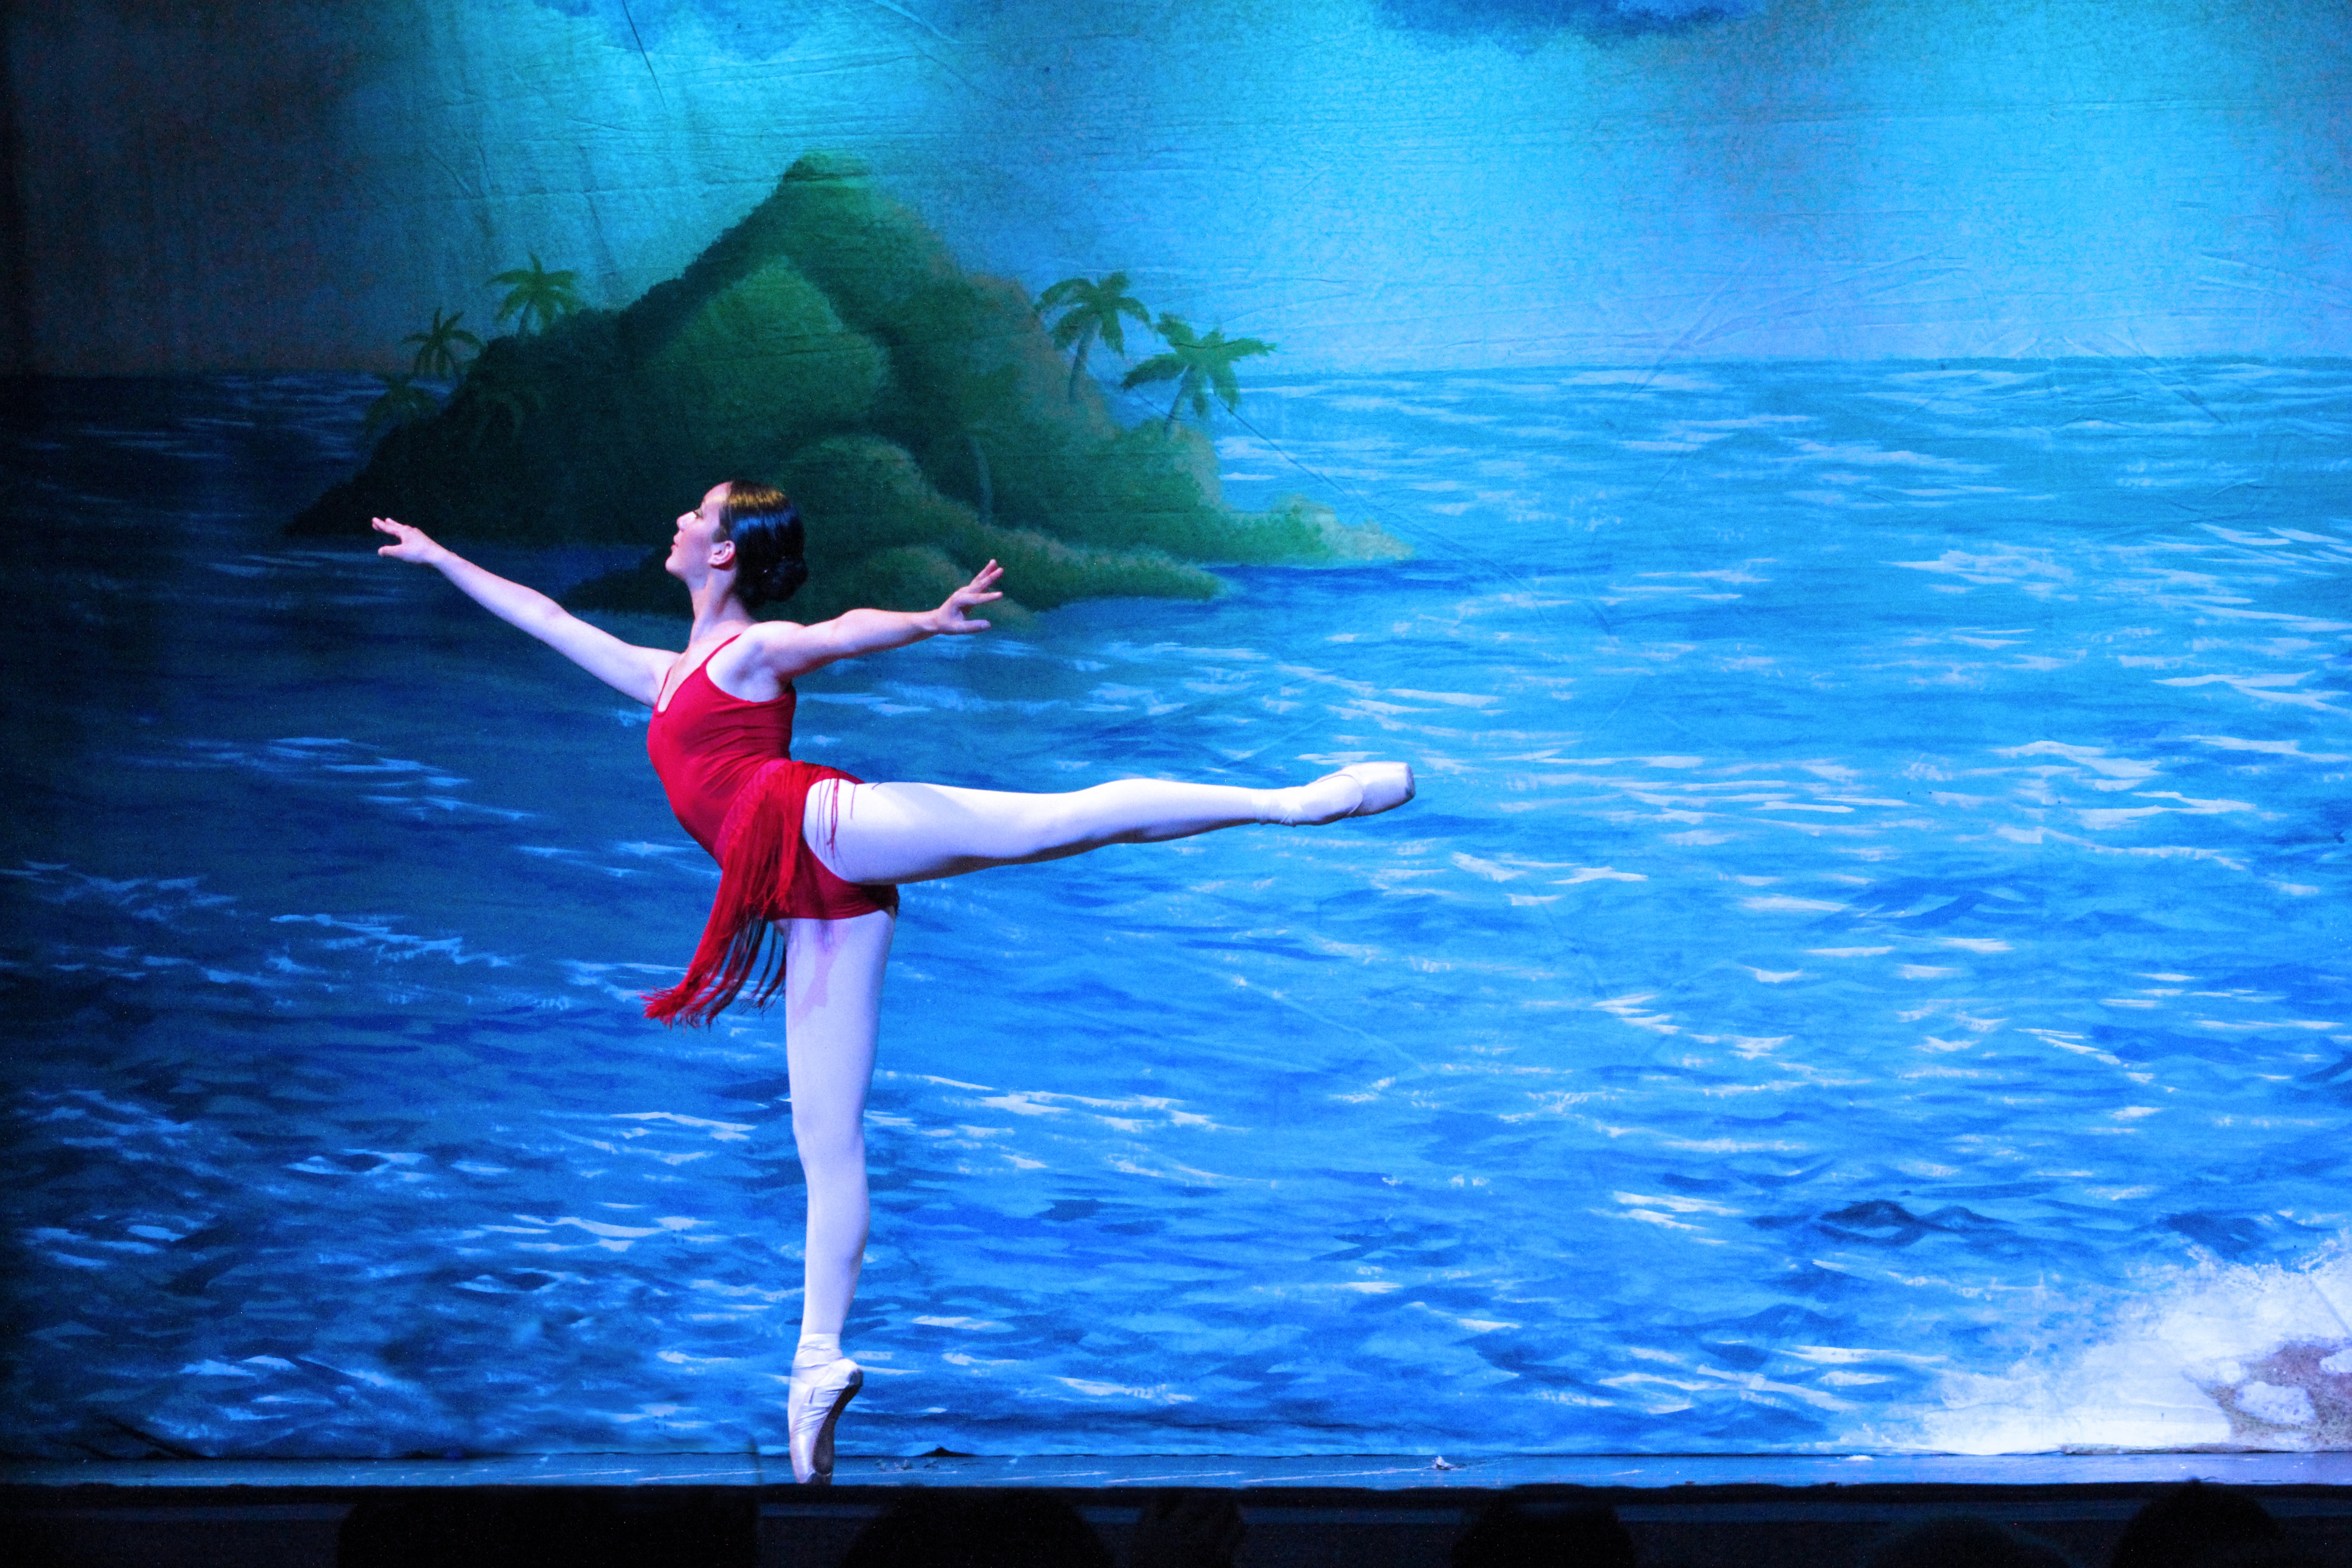
underwater, dance, ballet, dancer, performance art, theatre, sports, performance, dancing, event, acrobatics, entertainment, tips, slippers, performing arts, musical theatre, modern dance